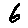
Label: 6